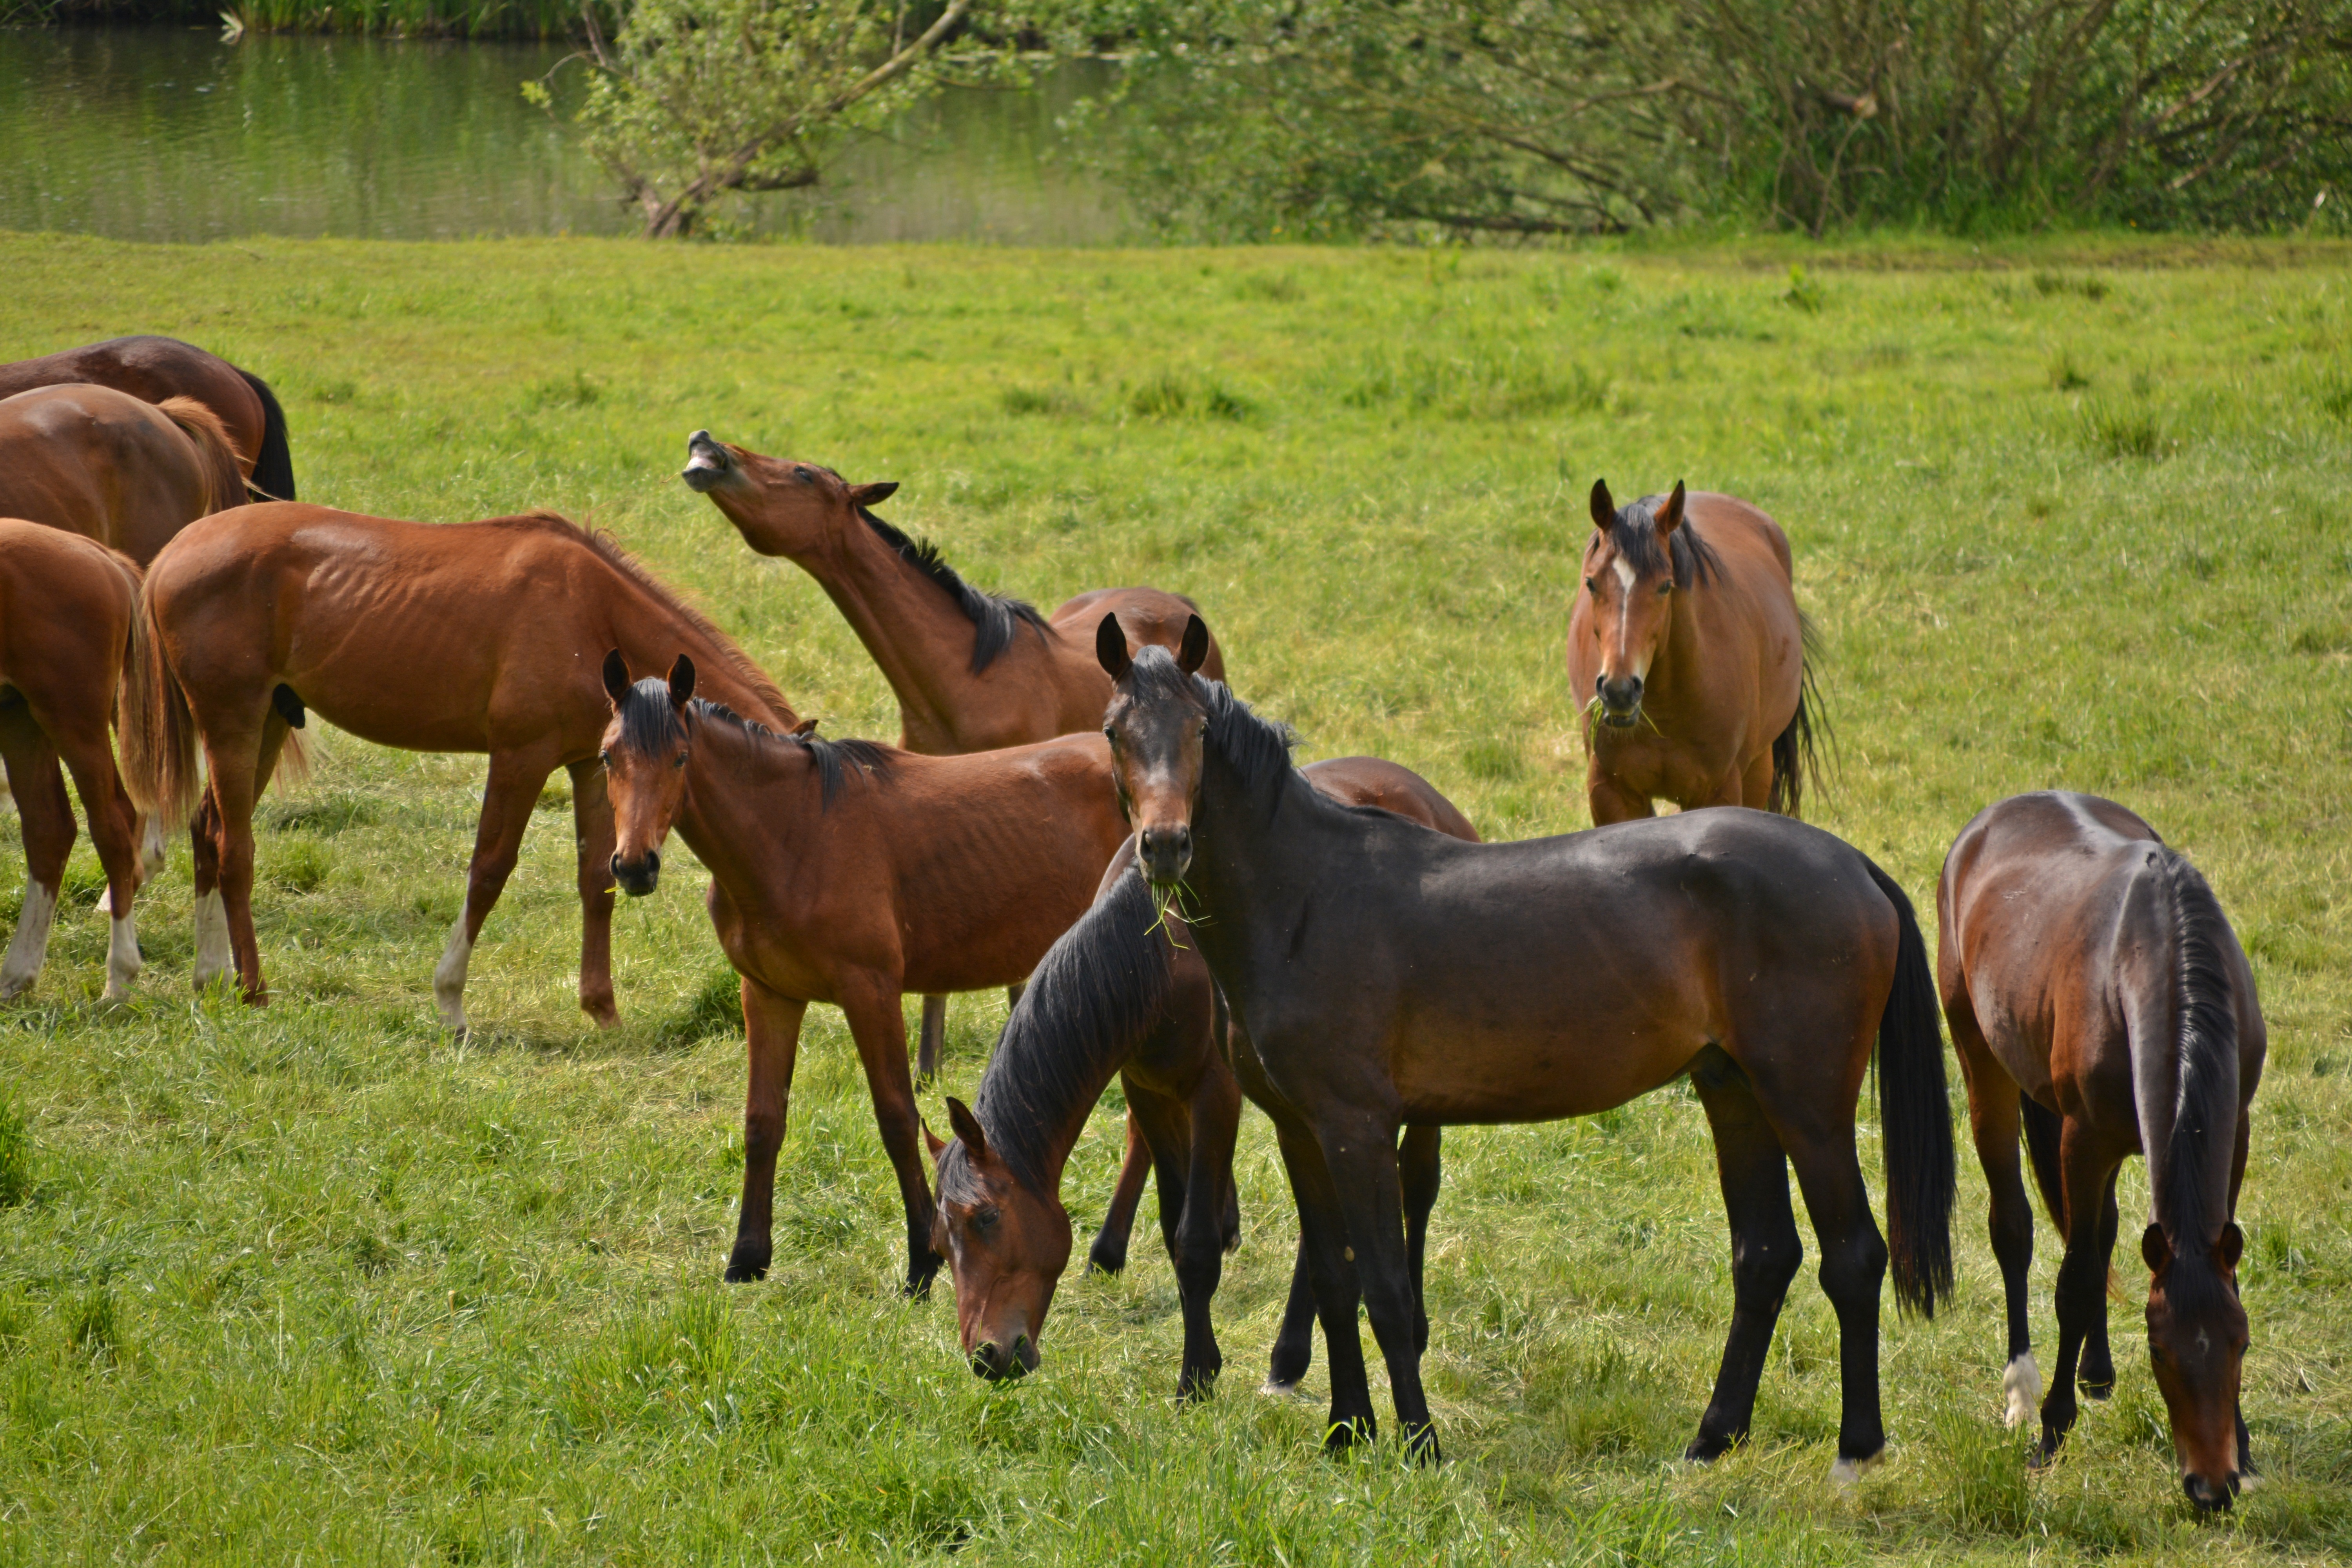
grass, meadow, prairie, flock, wildlife, herd, pasture, grazing, ranch, horse, brown, mammal, stallion, mane, ride, fauna, graze, horses, grassland, animals, mare, coupling, habitat, foal, ecosystem, colt, steppe, pack animal, trail riding, natural environment, horse like mammal, mustang horse